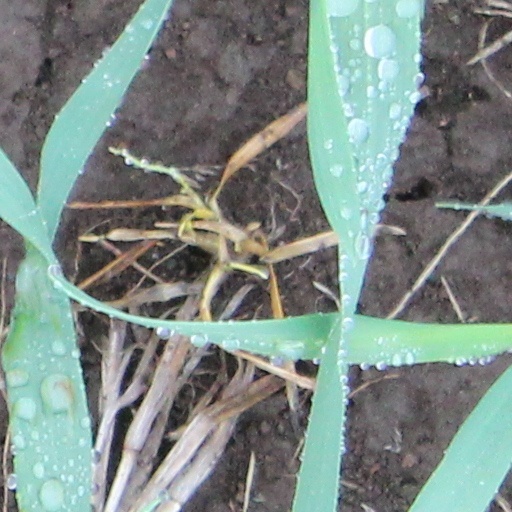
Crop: wheat